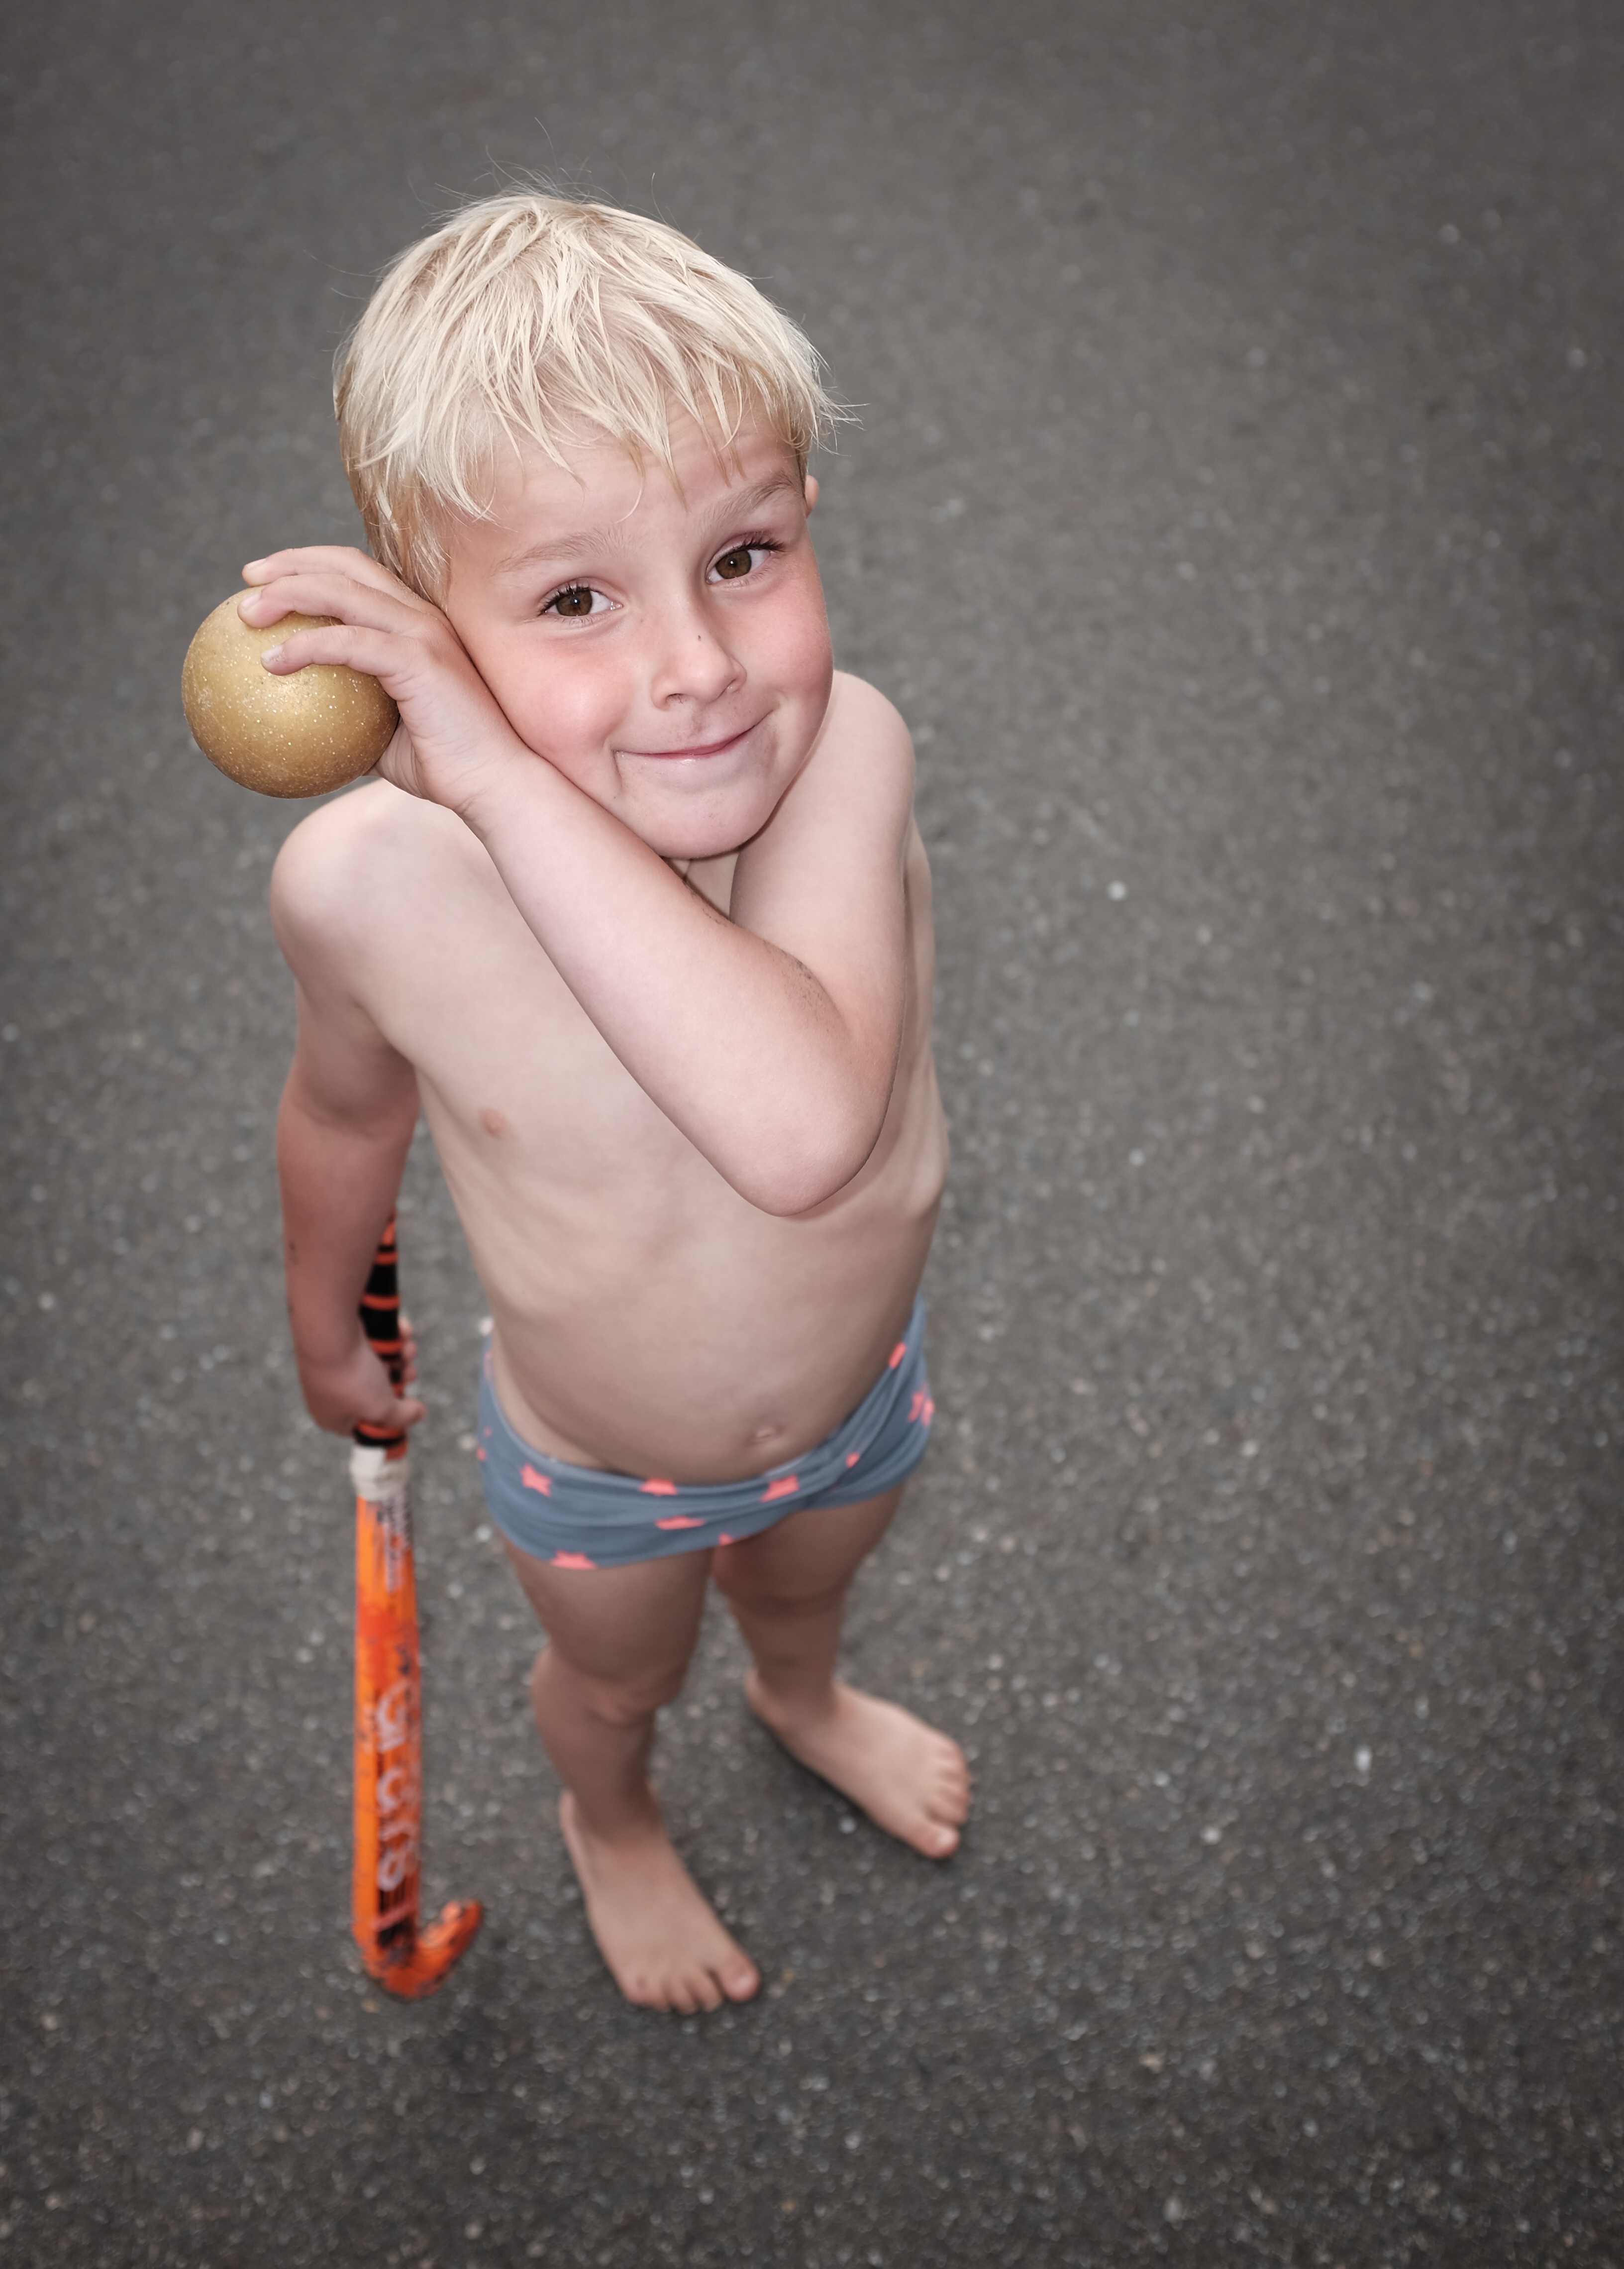
hand, person, hair, sport, game, boy, cute, male, finger, child, clothing, hairstyle, player, muscle, mouth, hockey, infant, toddler, blond, costume, active, happy kid, little boy, outdoor activities, sense, human positions, art model, kids sports